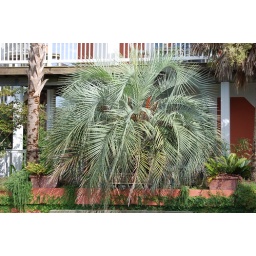
Palm tree in front of house on Topsail Beach